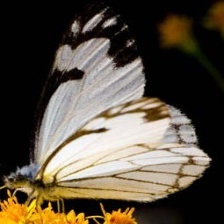
Species: PINE WHITE
Butterfly family (ImageNet category): cabbage_butterfly